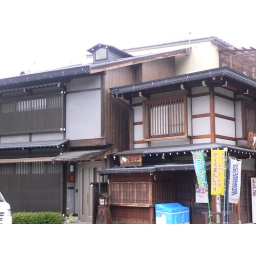
You can see sake breweries and merchant houses with latticed bay windows standing in a row in Takayama Castle Town